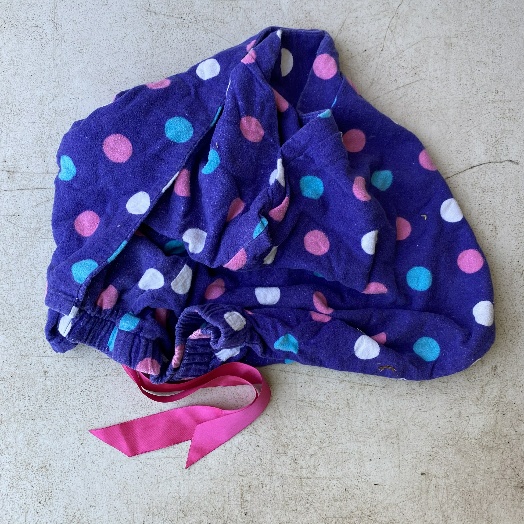
Label: Textile Trash